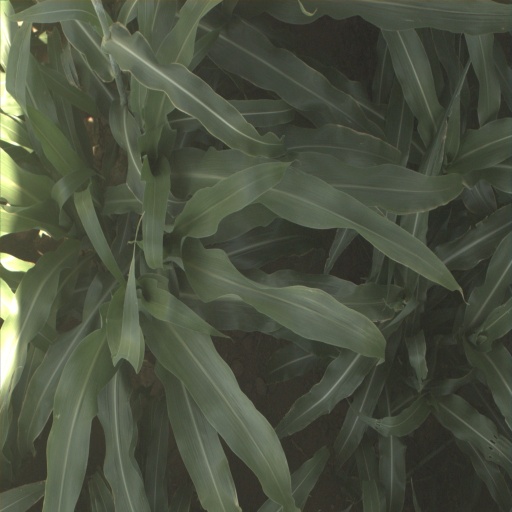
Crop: sorghum